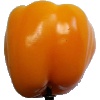
Label: yellow_pepper